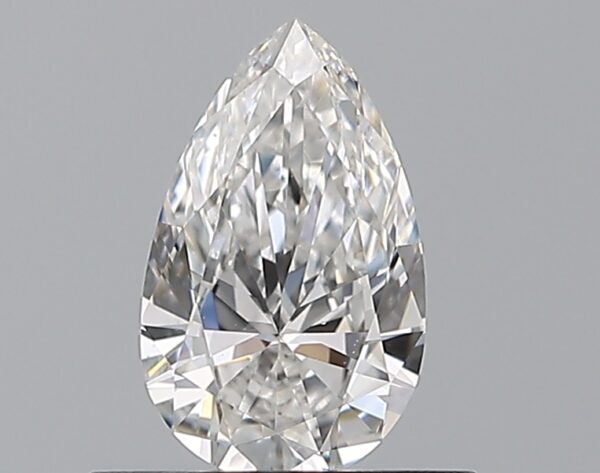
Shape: pear
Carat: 0.5
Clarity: VS1
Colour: E
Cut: EX
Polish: EX
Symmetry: VG
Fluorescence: M
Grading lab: GIA
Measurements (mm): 7.08 x 4.32 x 2.59